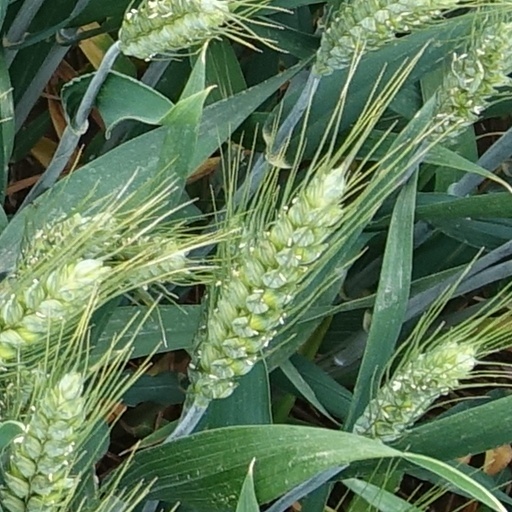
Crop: wheat